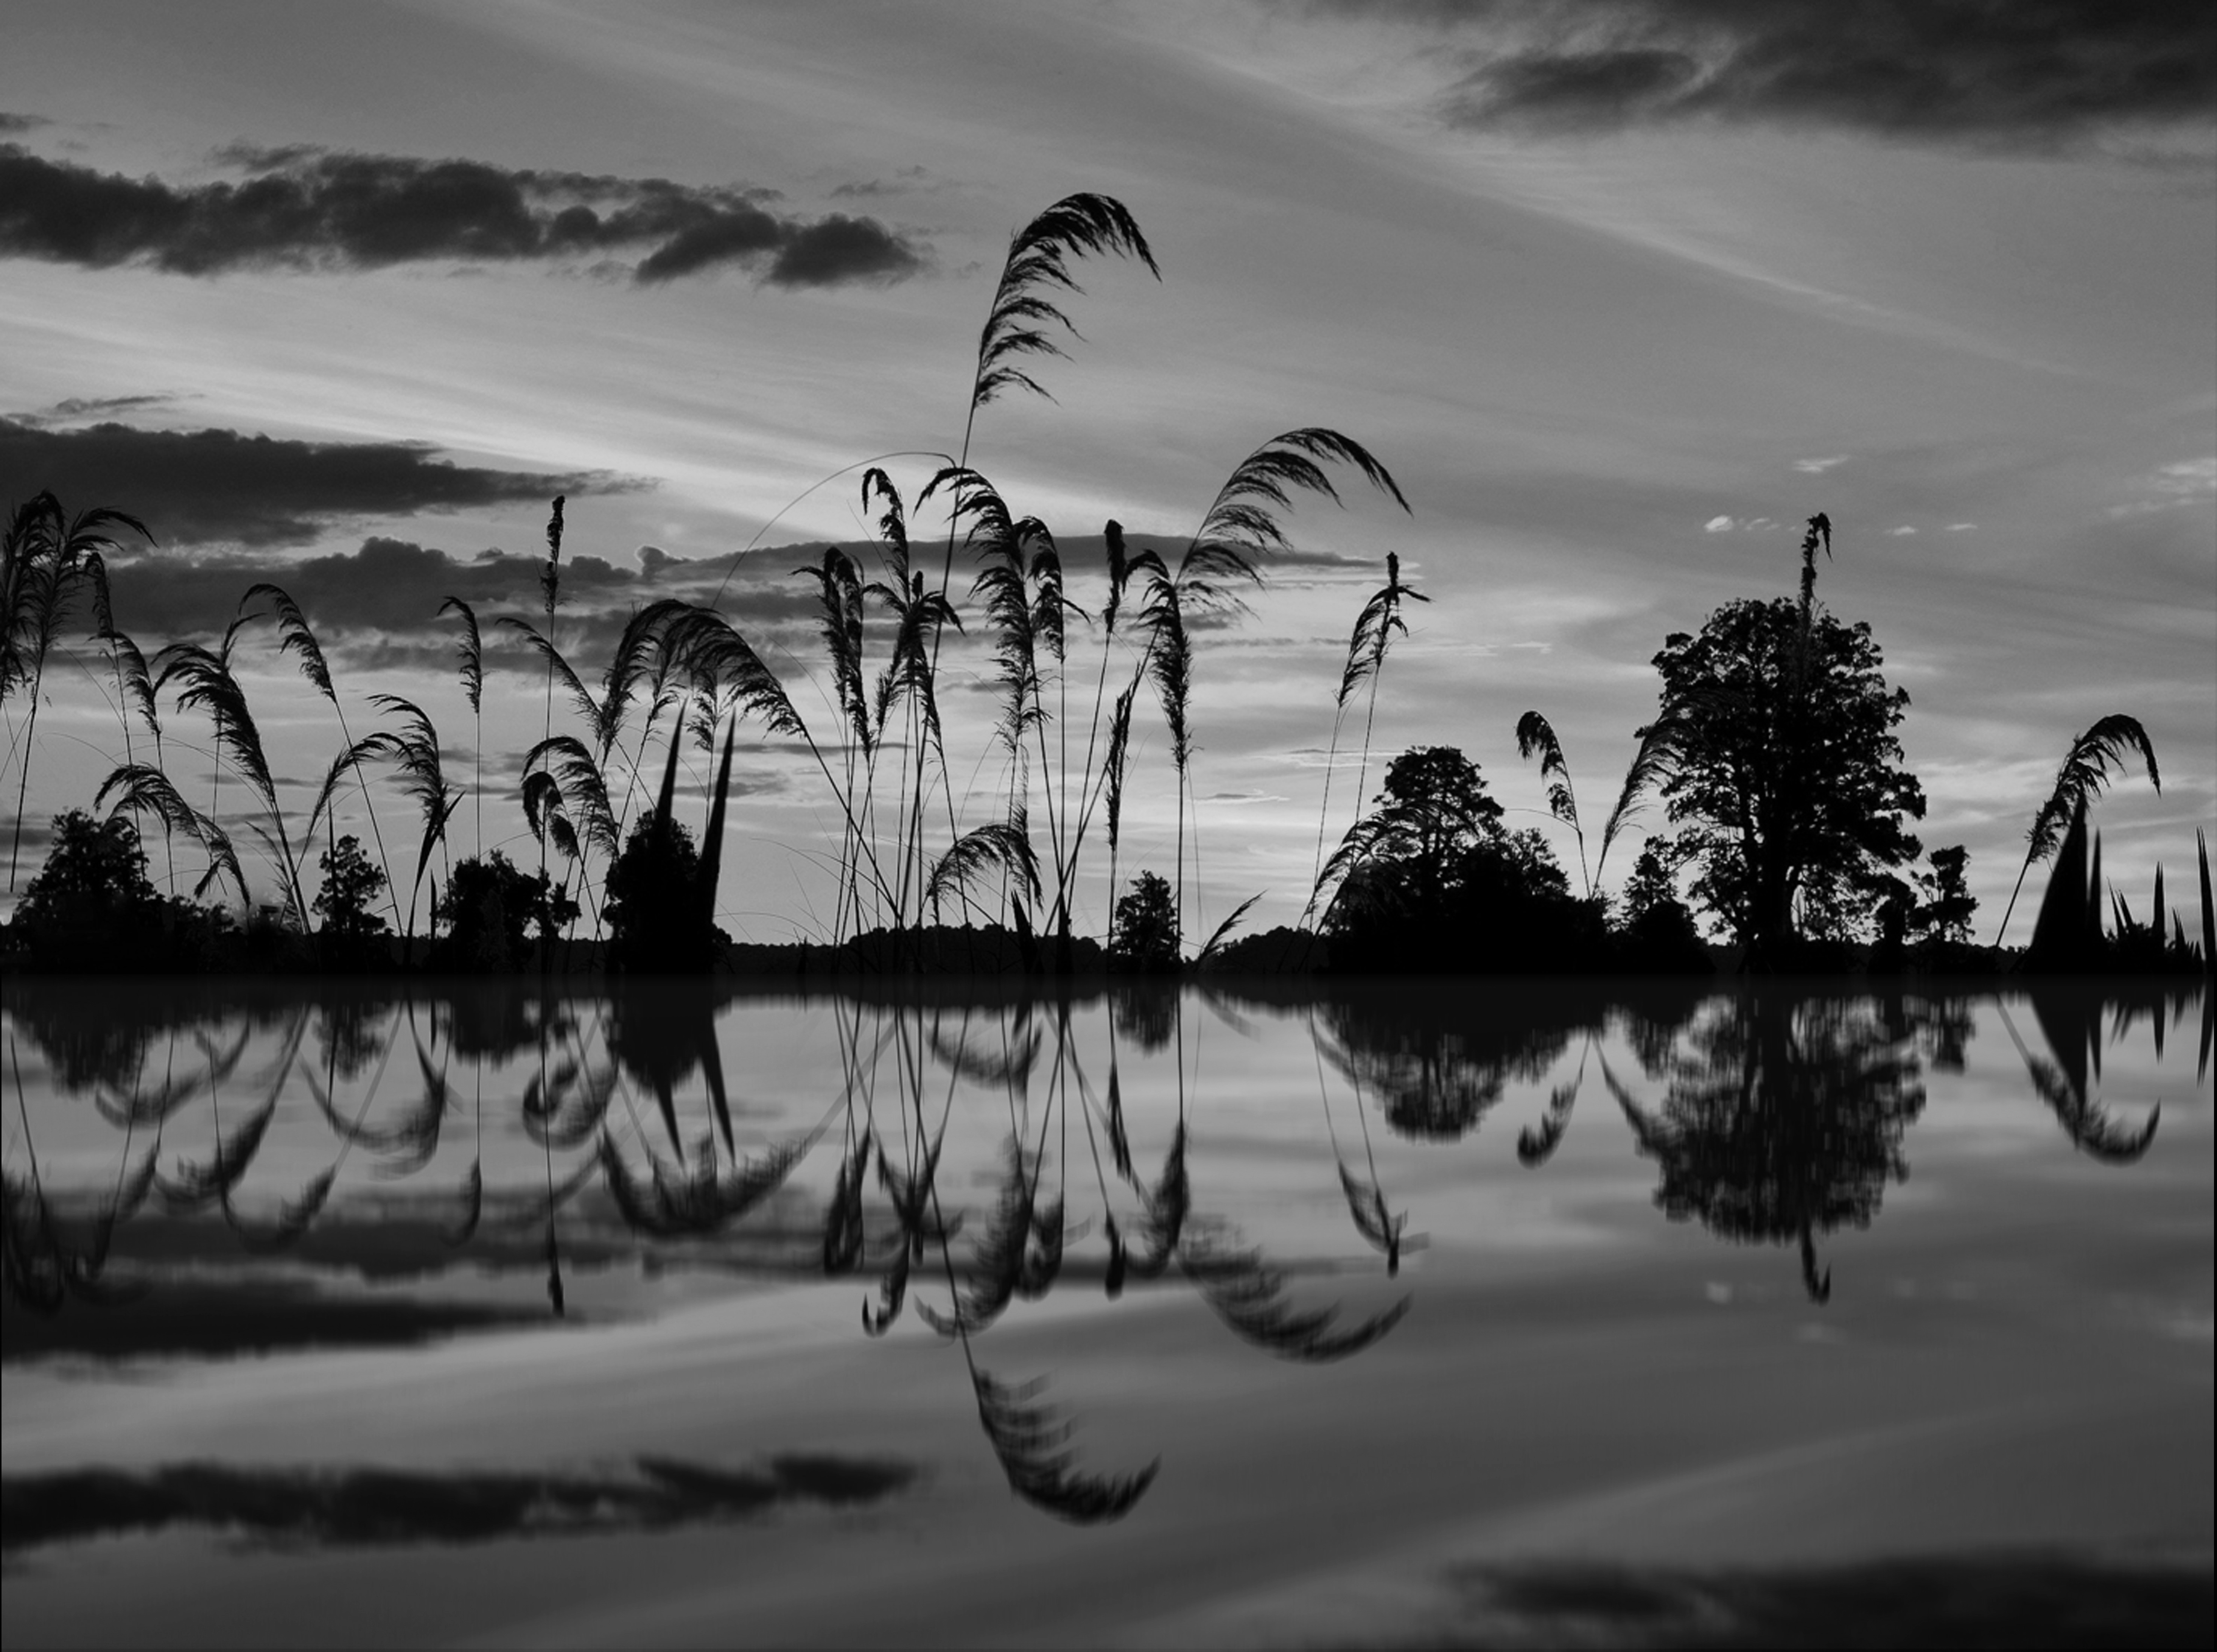
beach, landscape, sea, tree, water, nature, grass, horizon, silhouette, cloud, black and white, sky, sunset, photography, morning, lake, river, summer, reed, dusk, idyllic, evening, reflection, calm, darkness, black, monochrome, clouds, bank, relaxation, quiet, mood, silent, waters, idyll, aquatic plants, mirroring, nature reserve, monochrome photography